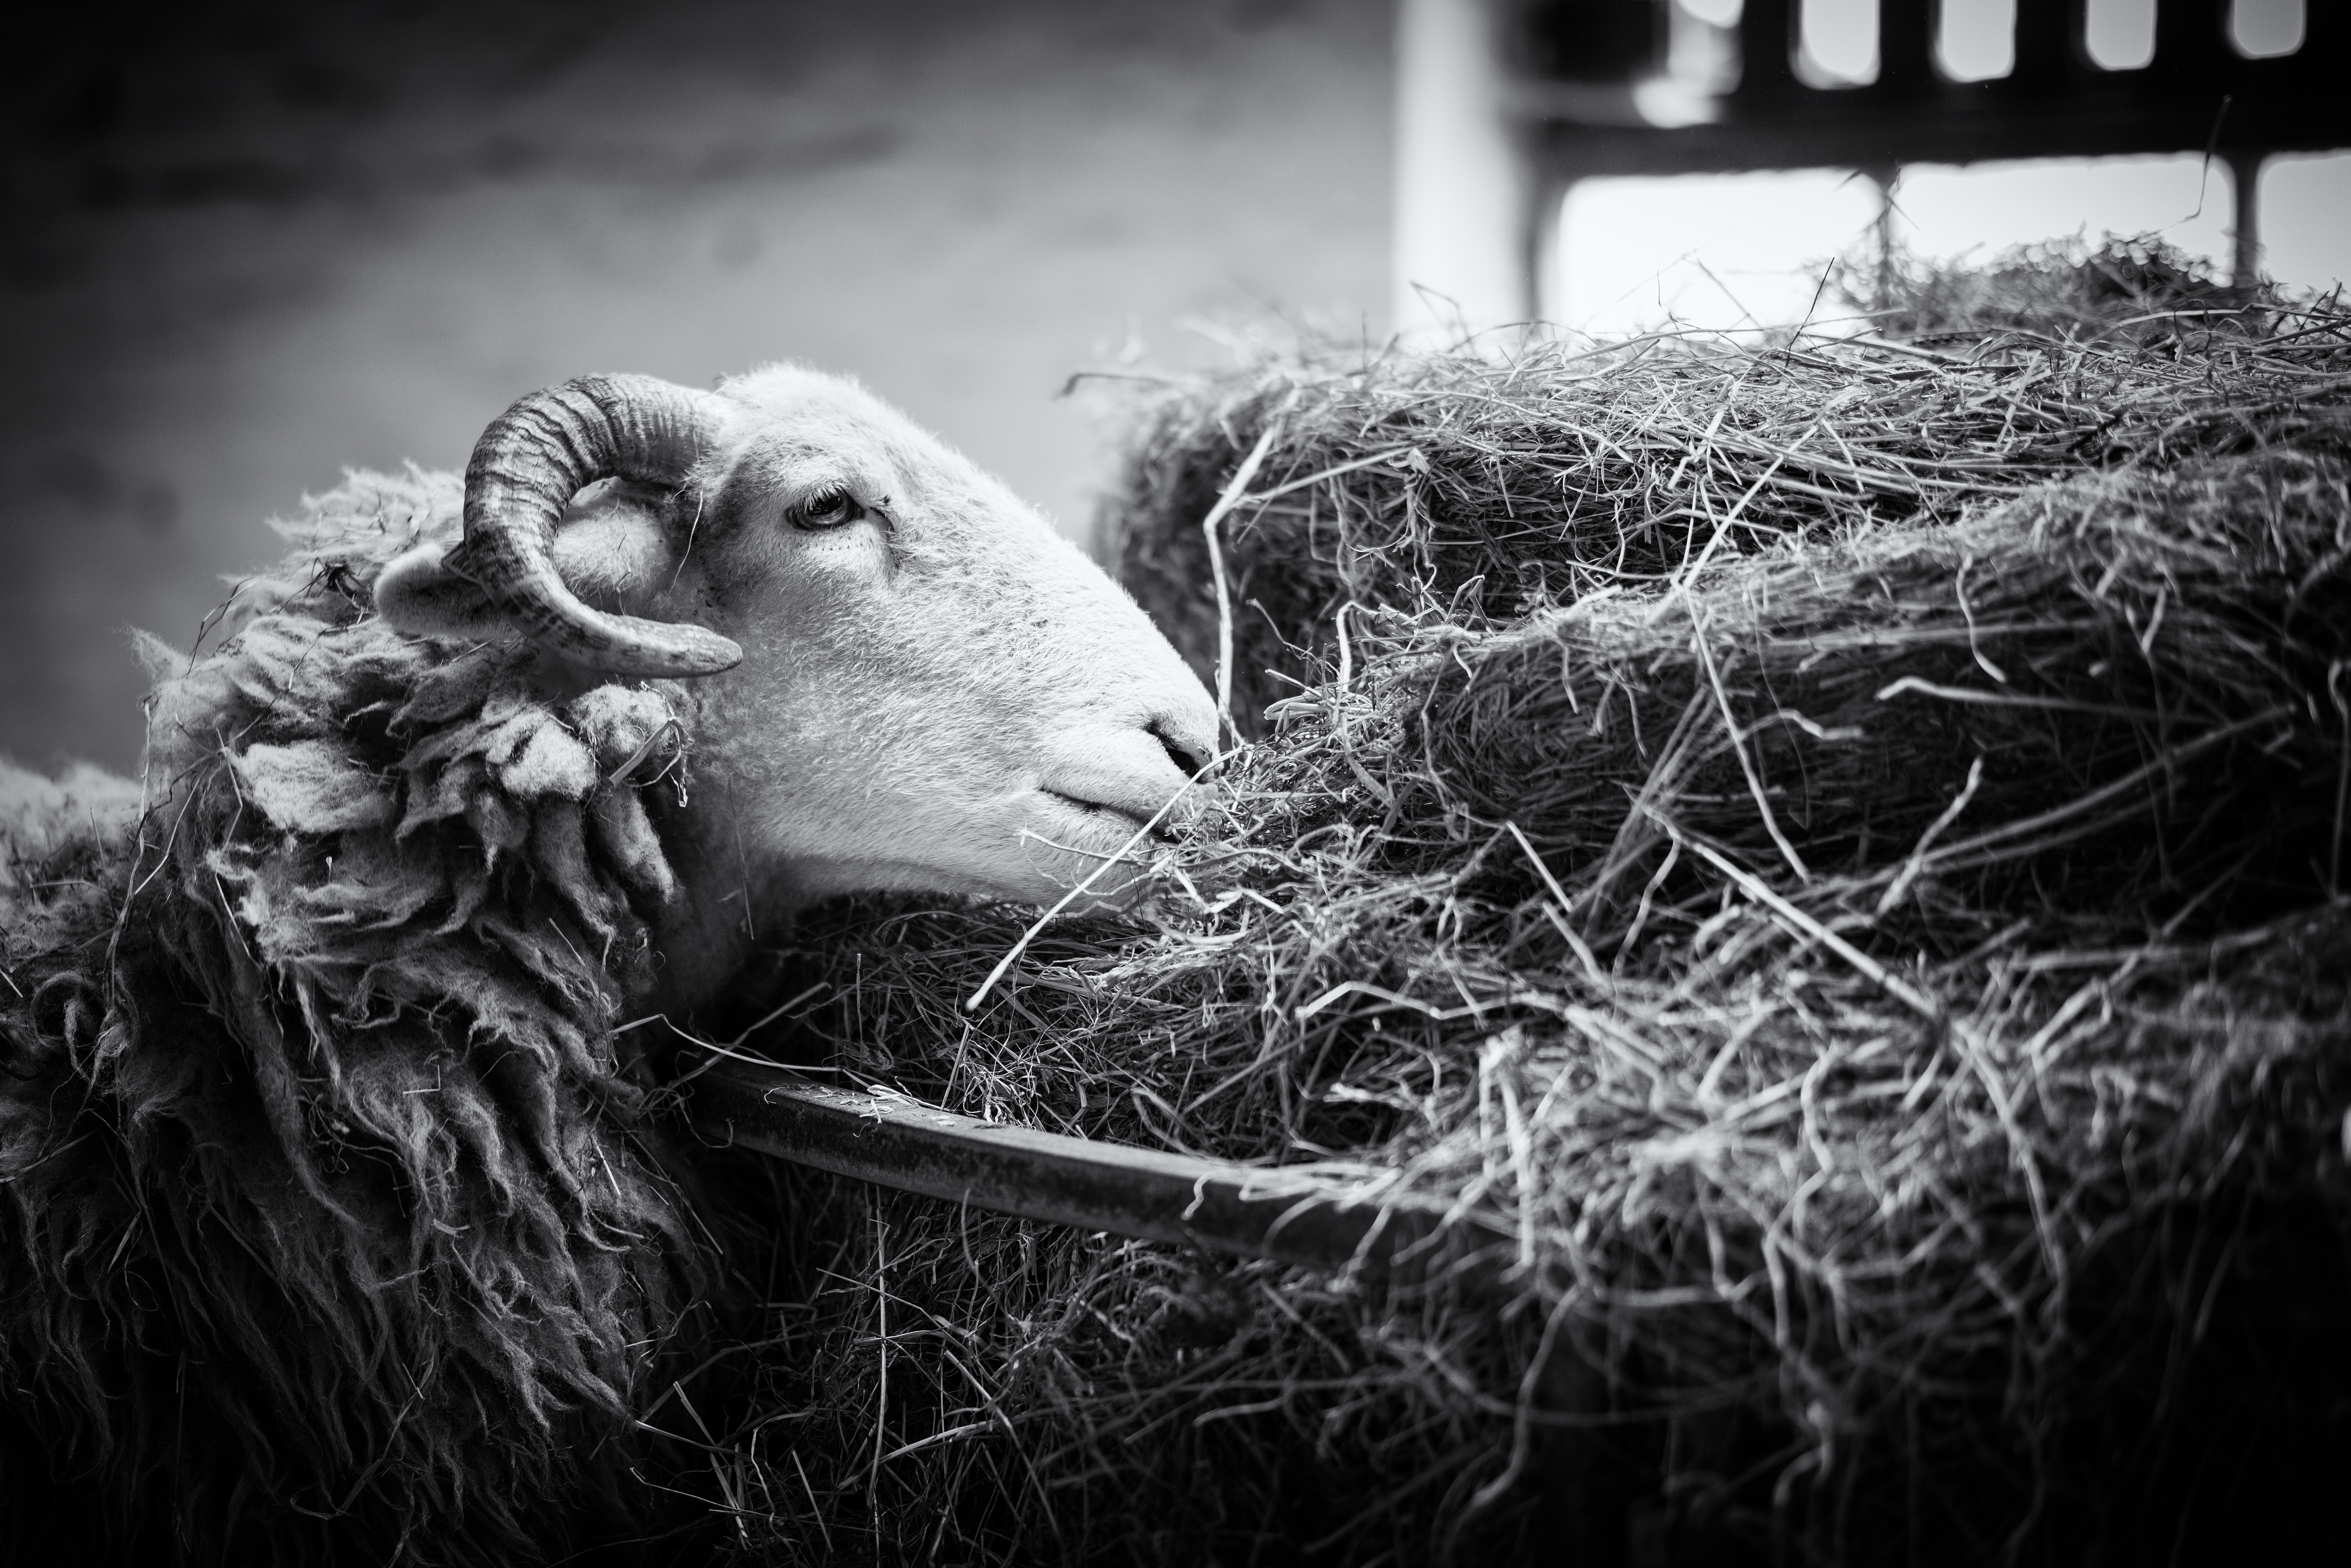
black and white, hay, farm, photography, feed, food, farming, sheep, darkness, black, monochrome, lion, bw, places, 2015, yorkshire, newsamtemple, head, 20160420, monochrome photography